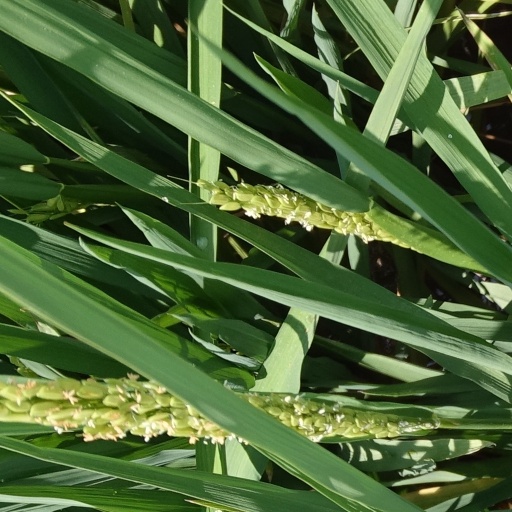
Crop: rice